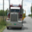
Label: truck